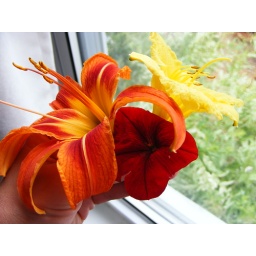
Dip the flowers in sugar water to feed the butterflies.